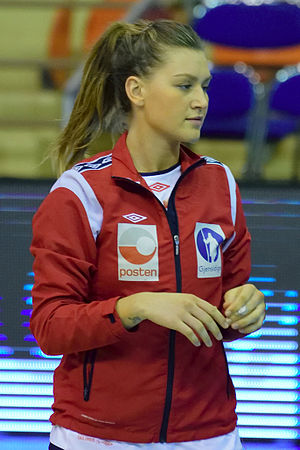
Amanda Kurtović
Amanda Maria Kurtovic er en norsk håndboldspiller, der spiller for Győri Audi ETO KC. Hun vendte tilbage til klubben i 2015. Hun har tidligere optrådt for Sandefjord TIF, Nordstrand, Byåsen Idrettslag, Larvik HK, CSM Bucuresti, Oppsal Håndball - alle i Norge - og danske Viborg HK. Hun spiller også på det norske håndboldlandshold, som hun fik debut på d. 26. marts 2011 i en hjemmekamp mod Rusland.